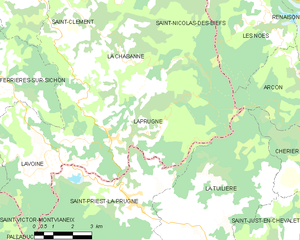
Carte des communes françaises: Laprugne
Les Bois Bizin sont une zone forestière d'altitude de la Montagne bourbonnaise, dans le département de l'Allier et à la limite du département de la Loire.